Philadelphia Savings Fund Society

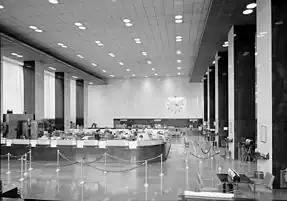
PSFS Building's banking hall, 1985

In January 1988 venture capitalist Frank Slattery bought 5.5 percent of Meritor's stock, becoming the controlling shareholder. Slattery began pushing for changes and in June, with help from others, was able to demote chairman and CEO Frederick S. Hammer to president and replace him with Roger S. Hillas. To try to stanch the losses Hillas sold Meritor's credit-card portfolio and some of its subsidiaries. Continuing to lose money, Meritor sold 54 suburban branches of PSFS, more than half of its branches, to Pittsburgh-based Mellon Bank for US$335 million (equivalent to in ) in 1989. The deal, which included selling Mellon Bank the right to use the name PSFS, shed US$4.9 billion (equivalent to $ in ) in assets from Meritor. Earlier that year an extra "s" was added to the word "Saving" in the bank branches' name, becoming the Philadelphia Savings Fund Society. When the deal went into effect in 1990 Meritor turned off the PSFS on the PSFS Building saying it was inappropriate to use the sign. Turning off the sign provoked protest from the public, historians and architecture buffs and Meritor and Mellon Bank agreed to relight the sign.